List of Top Country Albums number ones of 2021

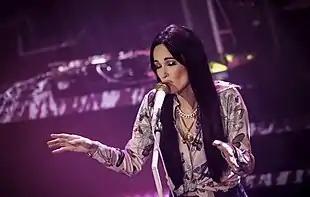
Kacey Musgraves topped the chart in September with "Star-Crossed".

Top Country Albums is a chart that ranks the top-performing country music albums in the United States, published by "Billboard". Chart positions are based on multi-metric consumption, blending traditional album sales, track equivalent albums, and streaming equivalent albums.